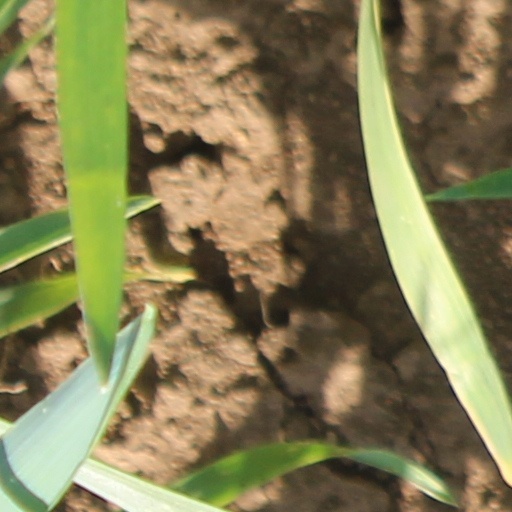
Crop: wheat